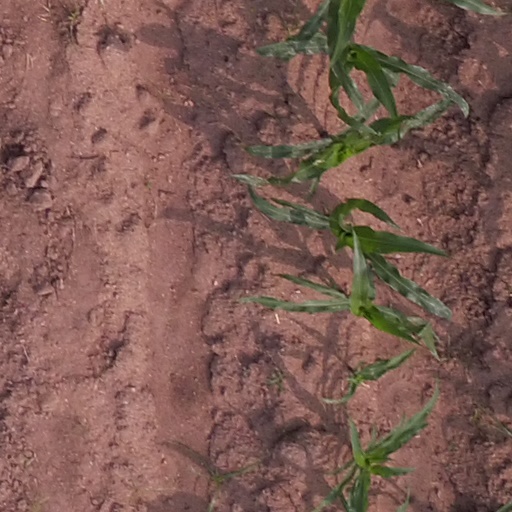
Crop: maize; corn